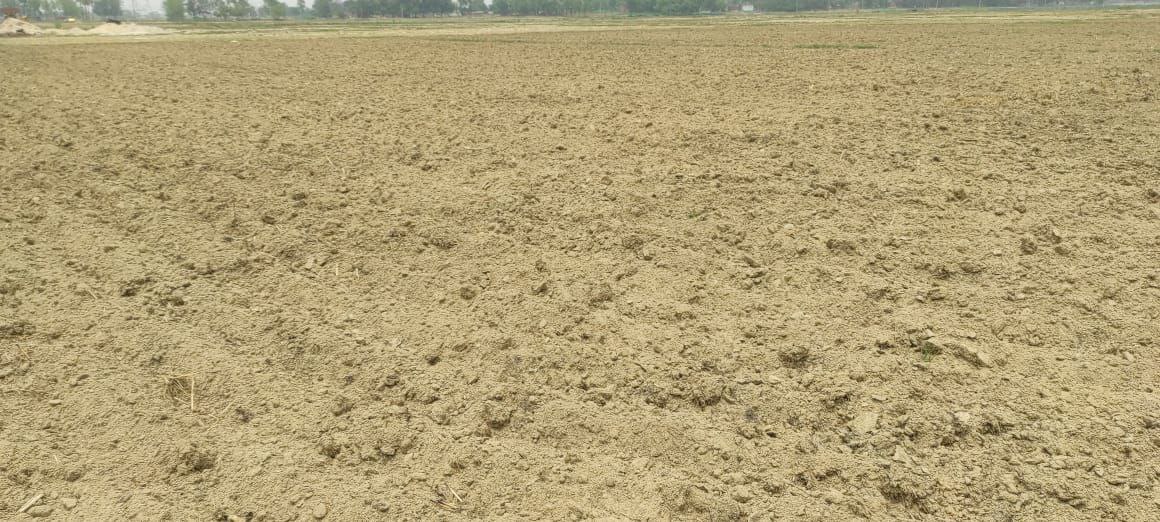
Soil type: Alluvial soil